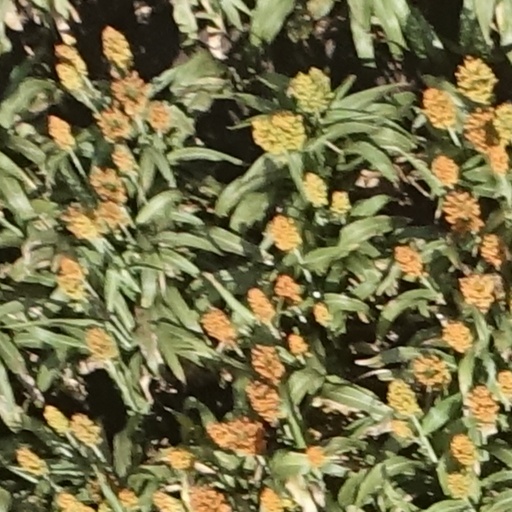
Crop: sorghum